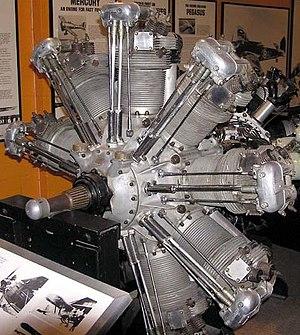
La Société des Moteurs Gnome et Rhône est une société française qui fabriqua des moteurs pour l'aviation, puis des motocyclettes et des bicyclettes jusque dans les années 1950. Elle était le résultat de la fusion en 1914 de la société Gnome, fondée sans référence à l'aviation le 6 juin 1905 par les frères Louis et Laurent Seguin, avec son principal concurrent, la société Le Rhône, créée en 1897 et dirigée par Louis Verdet.
Le Bristol Jupiter est un moteur thermique britannique à refroidissement par air, à neuf cylindres en simple étoile, construit par la Bristol Aeroplane Company. Initialement conçu vers la fin de la Première Guerre mondiale, et alors connu sous le nom de « Cosmos Jupiter », il bénéficia d’une longue série de perfectionnements et d'évolutions qui ont fait de lui l’un des meilleurs moteurs de son époque.
Le moteur Alfa Romeo Jupiter était un moteur d'avion en étoile, refroidi par air et produit par le constructeur italien Alfa Romeo Avio à partir de 1924.